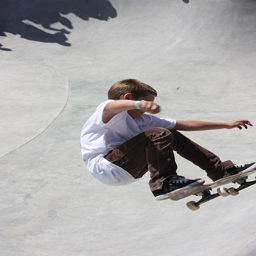
A young boy riding a skateboard down the side of a ramp.
There is a young man on a skateboard
A young boy riding a skateboard at a skate park.
A boy playing outside on a skate board.
a kid skateboarding in a bowl trying tricks